Charles Paget (Royal Navy officer)

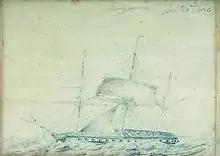
A sketch of HMS "Endymion" by Paget.

Towards the close of the long French war, Paget, while cruising in the "Endymion" on the coast of Spain, sighted a French ship-of-the-line in imminent danger, embayed among rocks upon a lee shore, bowsprit and foremast gone, and riding by a stream cable, her only remaining one. Though it was blowing a gale, Paget bore down to the assistance of his enemy, dropped his sheet anchor on the Frenchman's bow, buoyed the cable, and veered it athwart his hawse. This the disabled ship succeeded in getting in, and thus seven hundred lives were rescued from destruction. After performing this chivalrous action, "Endymion", being herself in great peril, hauled to the wind, let go her bower anchor, club-hauled and stood off shore on the other tack.